77th Brigade (United Kingdom)

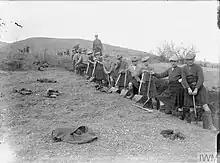
Men of 10th (Service) Battalion, Black Watch, take a break from digging trenches, December 1915.

When the Allies moved out of their entrenched camp in April 26th Division. remained behind as Army Reserve and for road construction. Because of the movement difficulties in the mountainous terrain, the British Salonika Army (BSA) reorganised its transport to rely on pack mules. One result of this was that by July the reorganised brigade SAA sections were detached from the DAC and attached to the brigades they served. In August 26th Division moved up to the Lake Doiran sector of the front. 77th Brigade was in divisional reserve and did not take part in the Battle of Horseshoe Hill on 17 August. Afterwards they conducted a holding operation for the rest of the year, with numerous raids to pin down the Bulgarians; the other brigades of 26th Division carried out raids on 23 December and against the Petit Couronné on 10 February 1917.